Nuclear Blaze (video game)

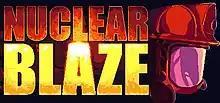

Nuclear Blaze is action-adventure game developed and published by Deepnight Games. It was released for Windows through Steam on October 18, 2021, and was launched for PlayStation 4 and Nintendo Switch on April 28, 2023. In the game, players take control of a firefighter investigating a military facility. The firefighter must use their hose to put out the fires located inside, while searching for survivors and leaning about the purpose of the base. The game received mixed to average reviews on release.